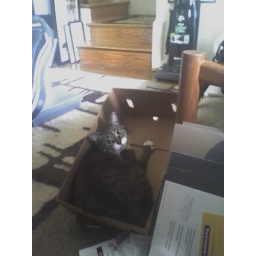
Yep. That's a box with a cat in it alright.